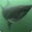
Label: shark